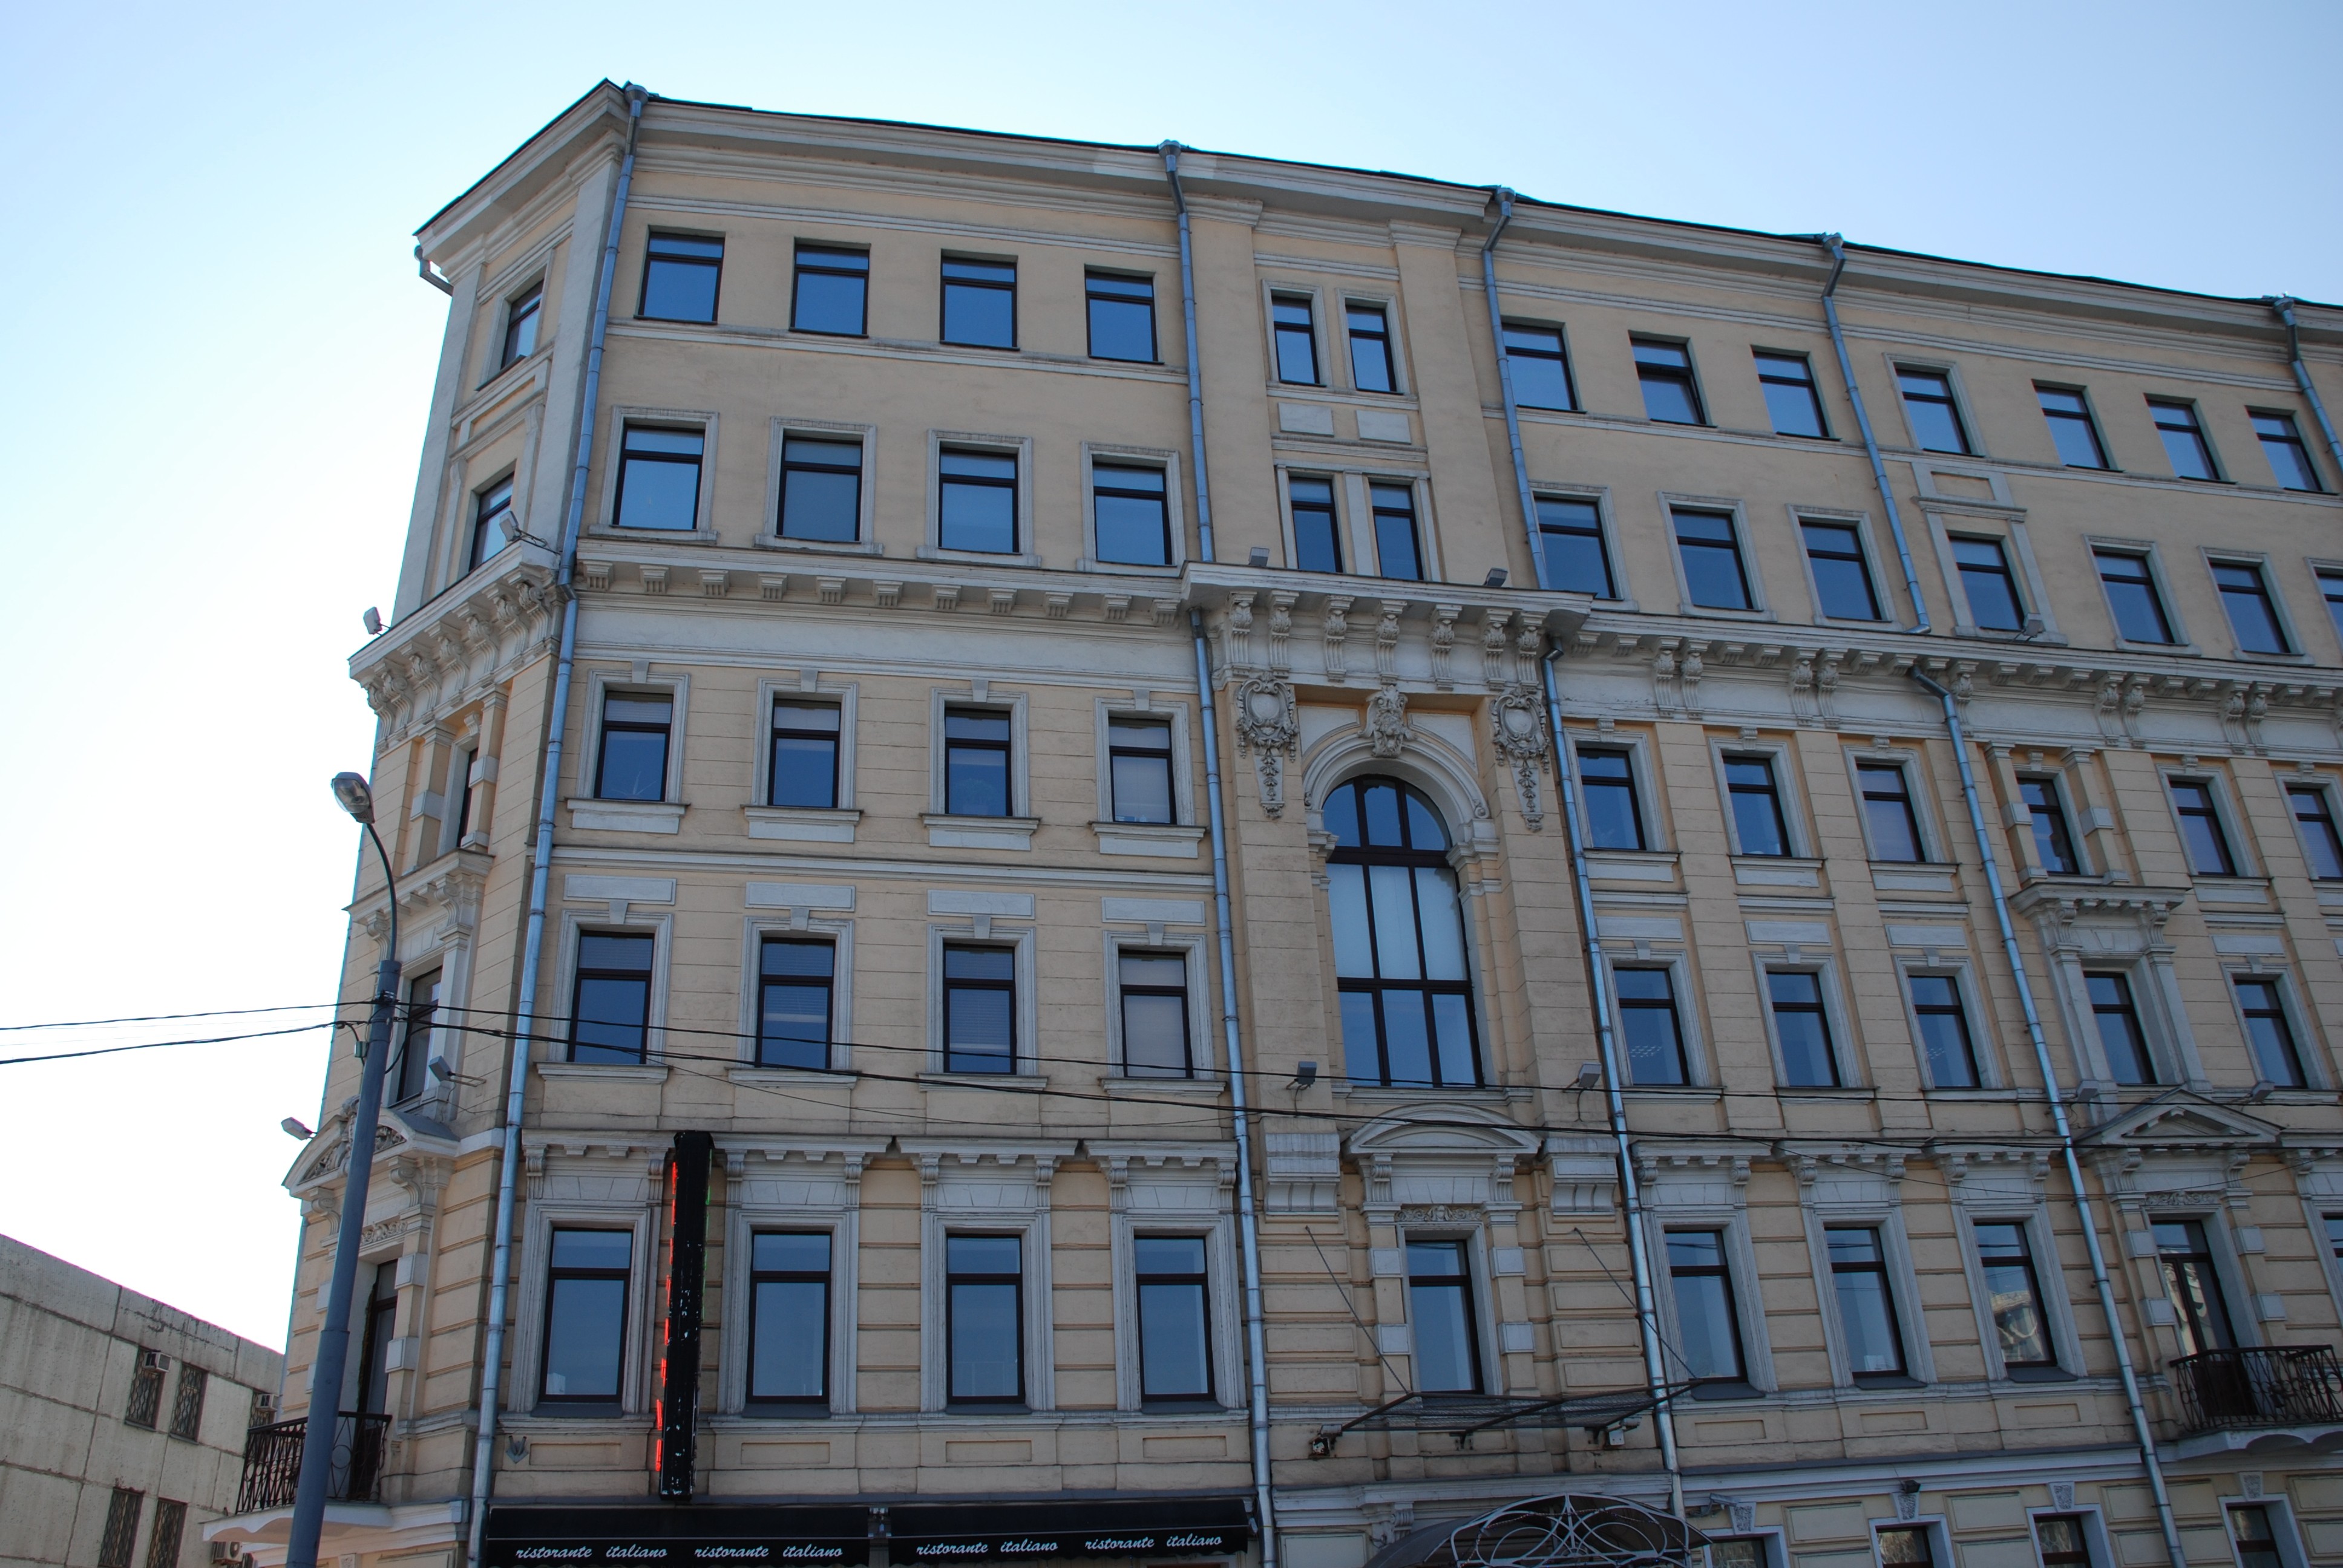
architecture, building, city, skyscraper, cityscape, downtown, plaza, facade, property, nikon, tower block, moscow, russia, d80, cityscapes, moskau, moscou, neighbourhood, residential area